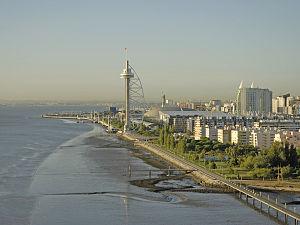
Lisbonne est la capitale et la plus grande ville du Portugal. Considérée comme une « ville mondiale » selon le classement 2010 du Réseau d’étude sur la mondialisation et les villes mondiales comme Taipei, Miami, Varsovie ou Munich, Lisbonne est également le chef-lieu du district de Lisbonne, du Grand Lisbonne et de la zone métropolitaine de Lisbonne. Ses habitants sont habituellement appelés Lisboètes, mais on rencontre aussi les termes Lisbonnin et Lisbonnais.